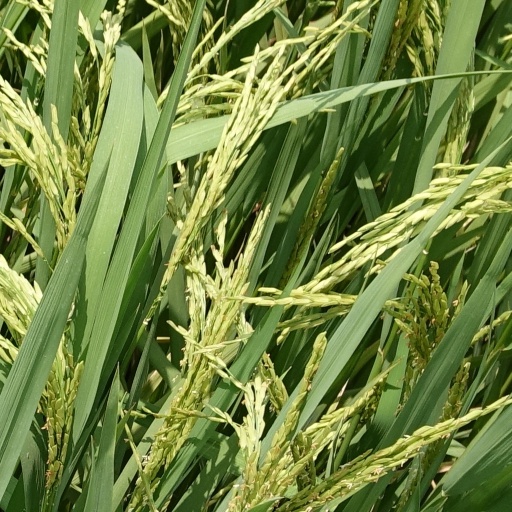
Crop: rice